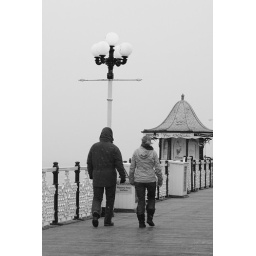
man and girl walking in the snow on brighton pier.